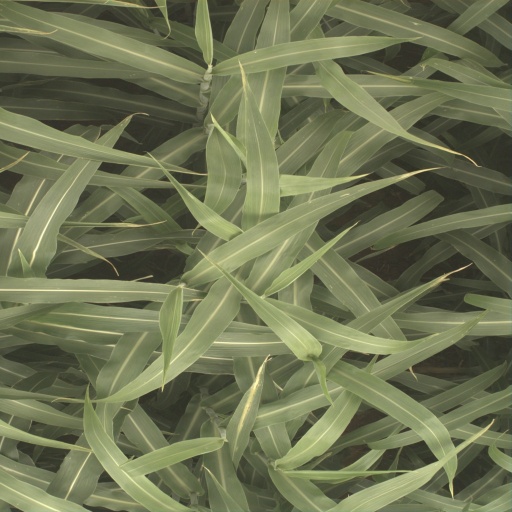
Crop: sorghum